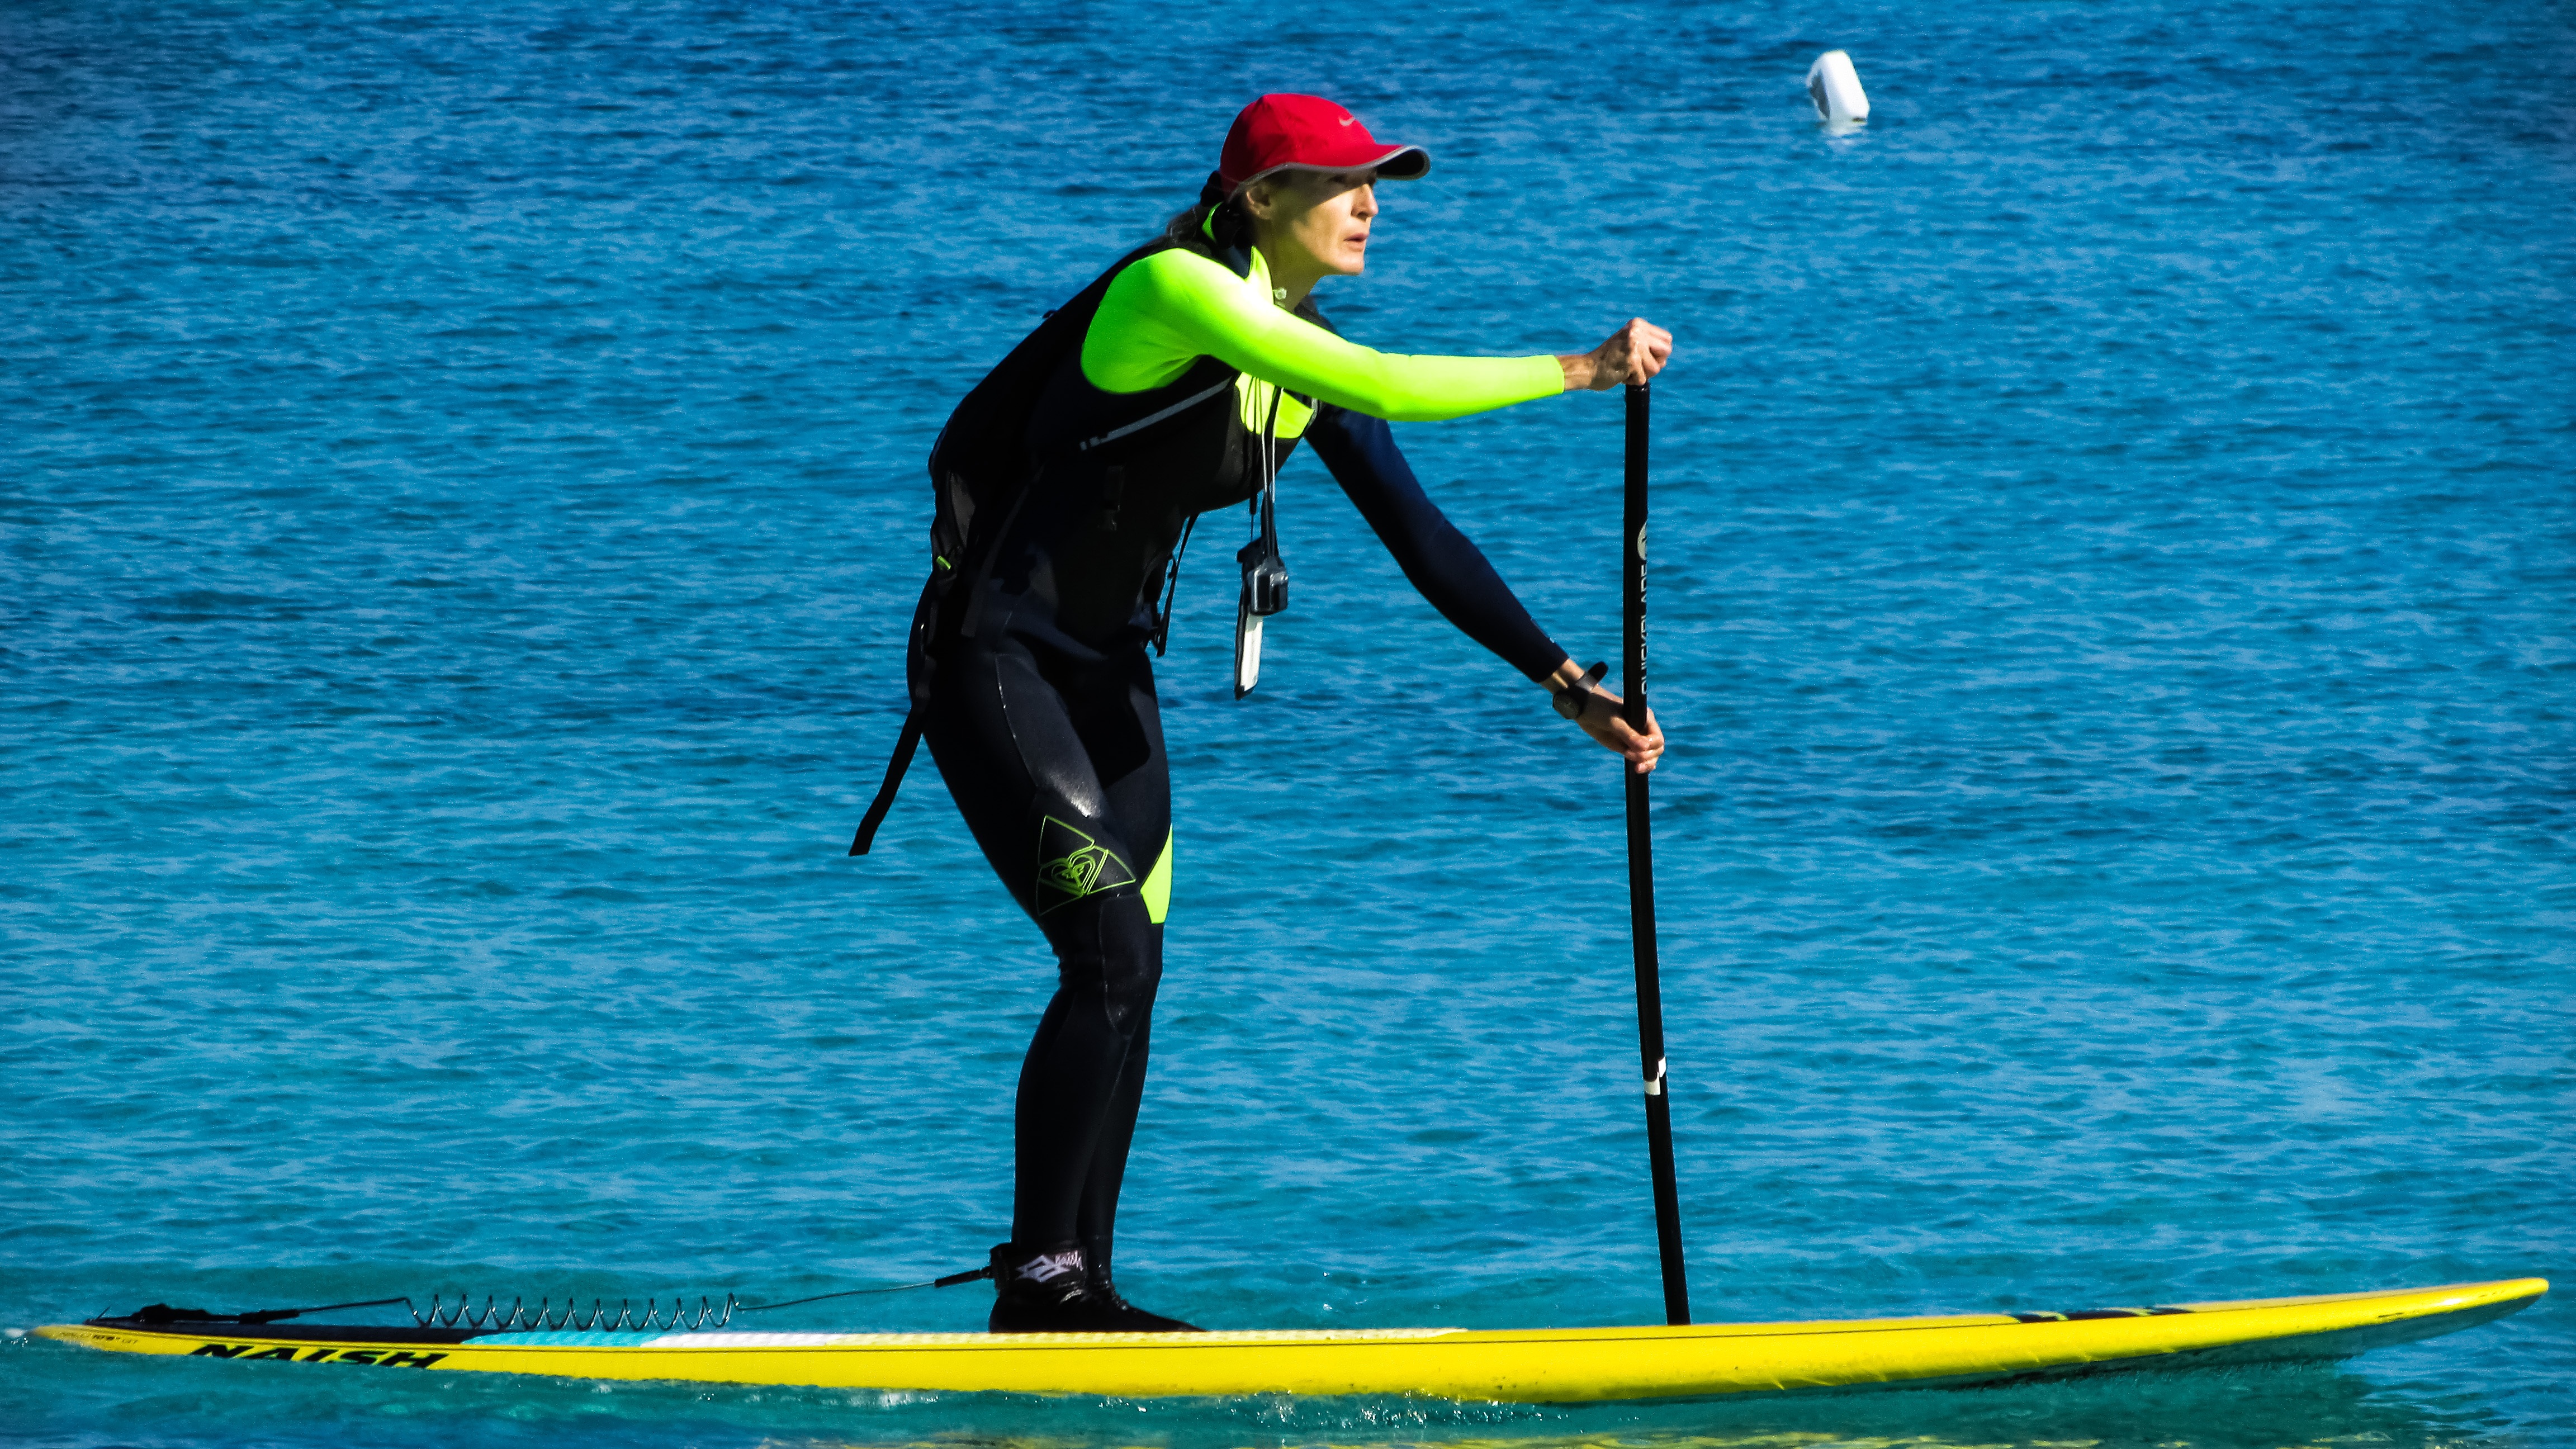
beach, sea, outdoor, board, woman, sport, surfer, surfing, paddle, equipment, sailing, extreme sport, lifestyle, leisure, fitness, activity, sports equipment, stand, fun, sports, boating, windsurfing, athlete, canoeing, paddleboarding, water sport, stand up paddle surfing, surfing equipment and supplies, surface water sports, sport equipment